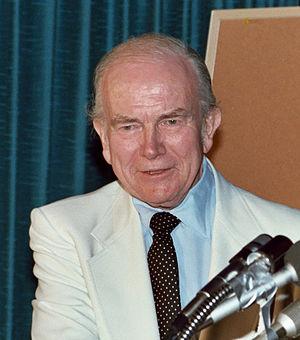
Milton Arthur Paul Caniff, né le 28 février 1907 à Hillsboro et mort le 3 mai 1988 à New York, est un auteur de bande dessinée américain surtout connu pour ses comic strips Terry et les Pirates et Steve Canyon. Il est considéré comme un maître du noir et blanc. Il a été le quatrième auteur à être ajouté au Will Eisner Award Hall of Fame en 1988.